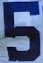
Number: 5